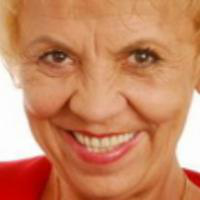
Age group: age 66-80